Georgia State Route 383

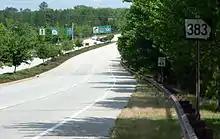
Picture of an SR 383 shield just north of Fort Eisenhower's Gate 1, just south of the intersection with US 78/US 278/SR 10. This shield is misplaced, as SR 383 doesn't actually begin until that intersection.

SR 383 begins at an intersection with US 78/US 278/SR 10 (Gordon Highway) approximately north of Fort Eisenhower's Gate 1, in Augusta, in Richmond County. The highway heads northward, then curves north-northwesterly. It intersects Wrightsboro Road along the Columbia County line. Just south of an interchange with Interstate 20 (I-20; Carl Sanders Highway), the highway intersects both the eastern terminus of Park West Drive and the western terminus of Belair Frontage Road, where the local name changes from Jimmie Dyess Parkway to South Belair Road. After the I-20 interchange, SR 383 intersects Wheeler Road and travels along the Martinez–Evans line to an intersection with SR 232 (Columbia Road), where it takes on the North Belair Road local name. Immediately afterward, the highway enters Evans proper and curves to the northeast. In the main part of Evans, it has an intersection with the eastern terminus of Hereford Farm Road and the western terminus of Towne Centre Drive. Approximately later, SR 383 meets its northern terminus, an intersection with SR 104 (Washington Road). Here, North Belair Road continues northwest of Martinez to SR 28 (Furys Ferry Road).